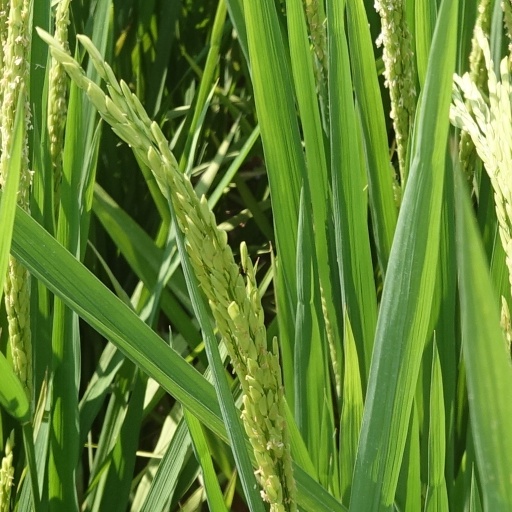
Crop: rice